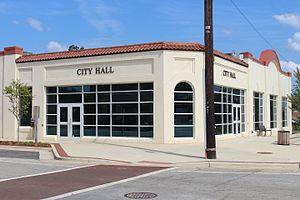
La ville d’Unadilla est située dans le comté de Dooly, dans l’État de Géorgie, aux États-Unis. Sa population s’élevait à 3 796 habitants lors du recensement de 2010, estimée à 3 532 habitants en 2017.